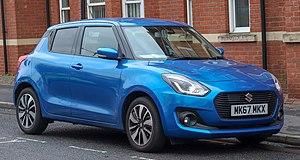
La Suzuki Swift est une berline compacte du Constructeur automobile japonais Suzuki. Elle est la troisième génération de Swift, commercialisée dès 2016 au Japon, elle a fait sa première apparition en Europe au salon de Genève de mars 2017 avant d'y être distribuée à partir du 4 mai 2017. Sa version restylée est dévoilée le 1ᵉʳ juillet 2020 et commercialisée dans le courant du second semestre.
La Suzuki Swift est une citadine polyvalente produite par le constructeur japonais Suzuki et vendue dans le monde entier sous quatre types de carrosserie : 3 ou 5 portes, berline tricorps ou cabriolet.